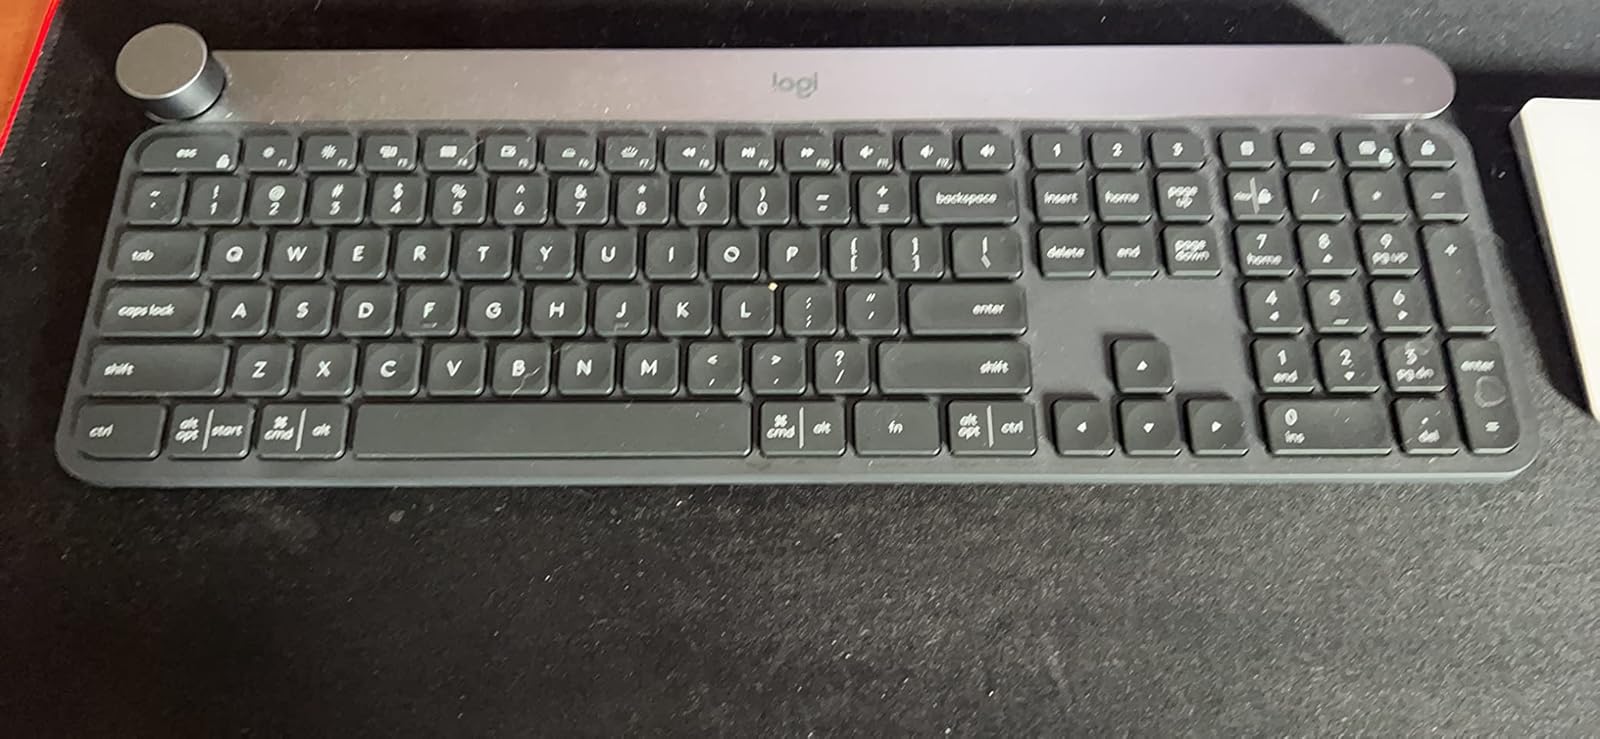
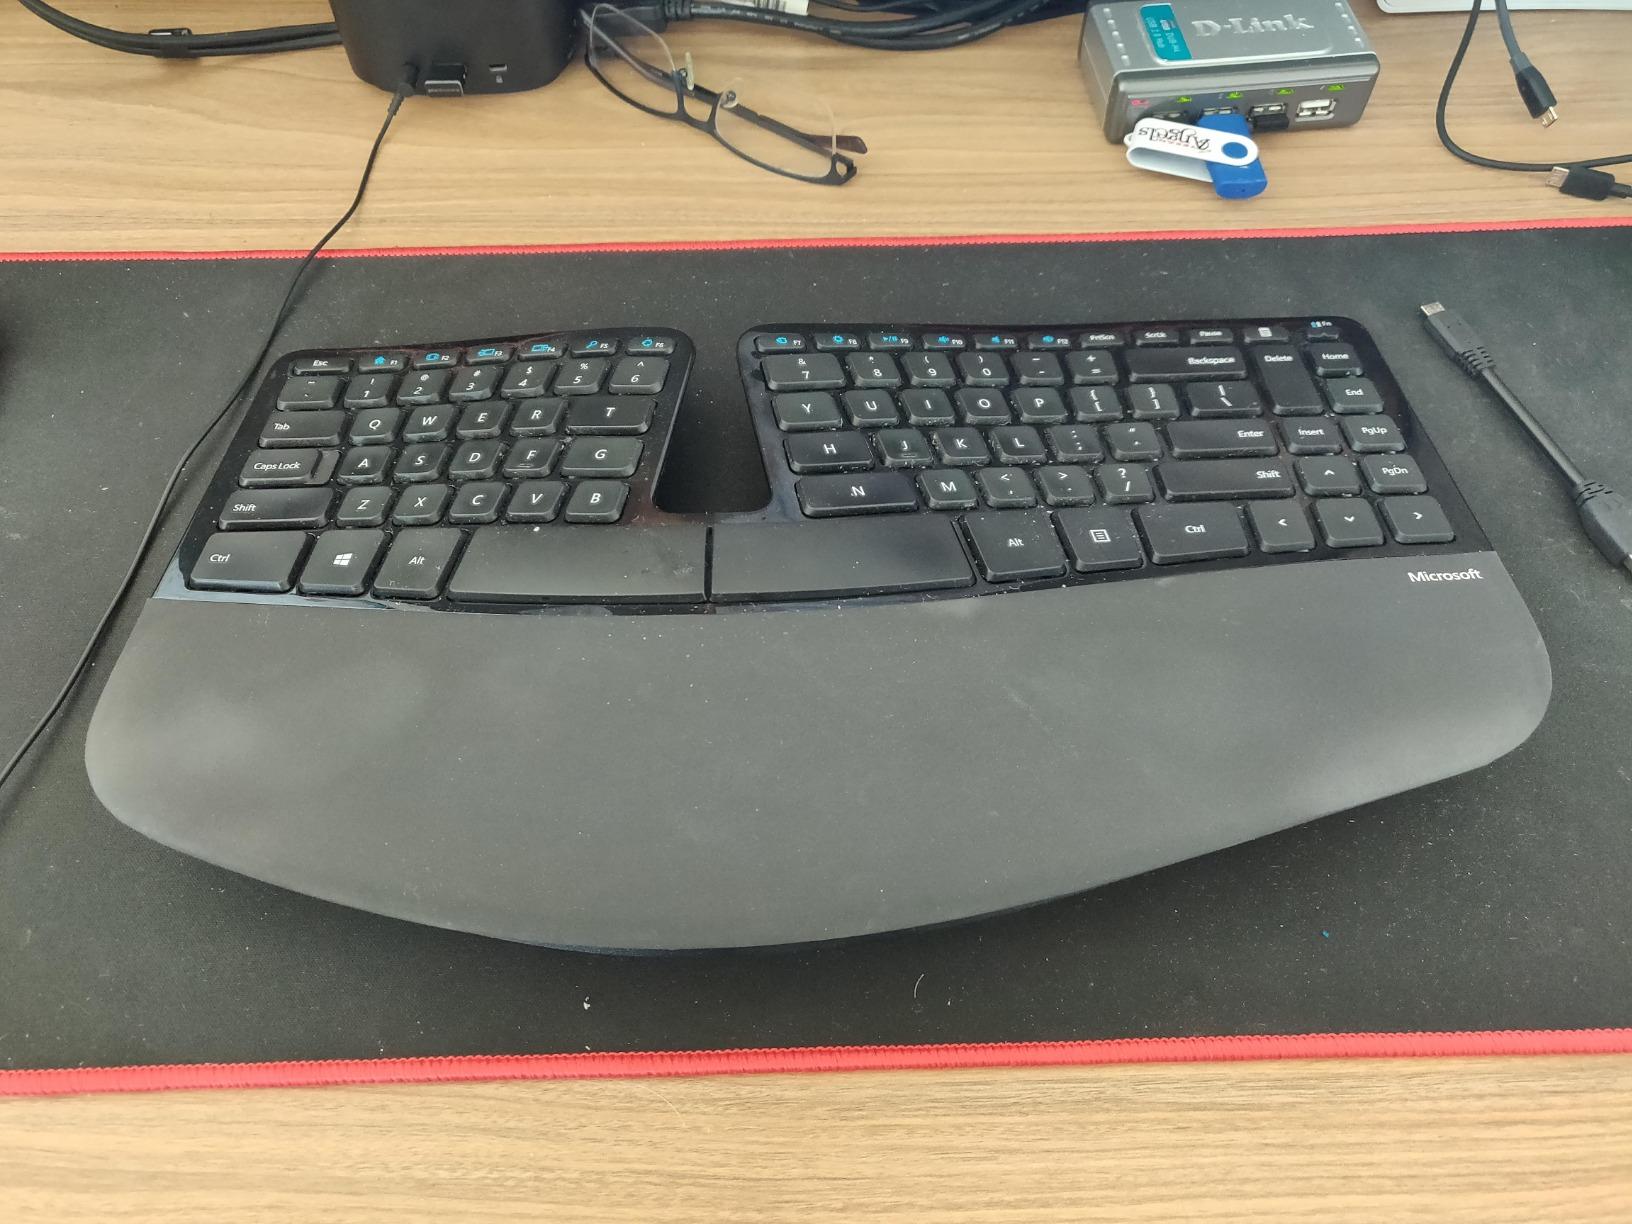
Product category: keyboard
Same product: no